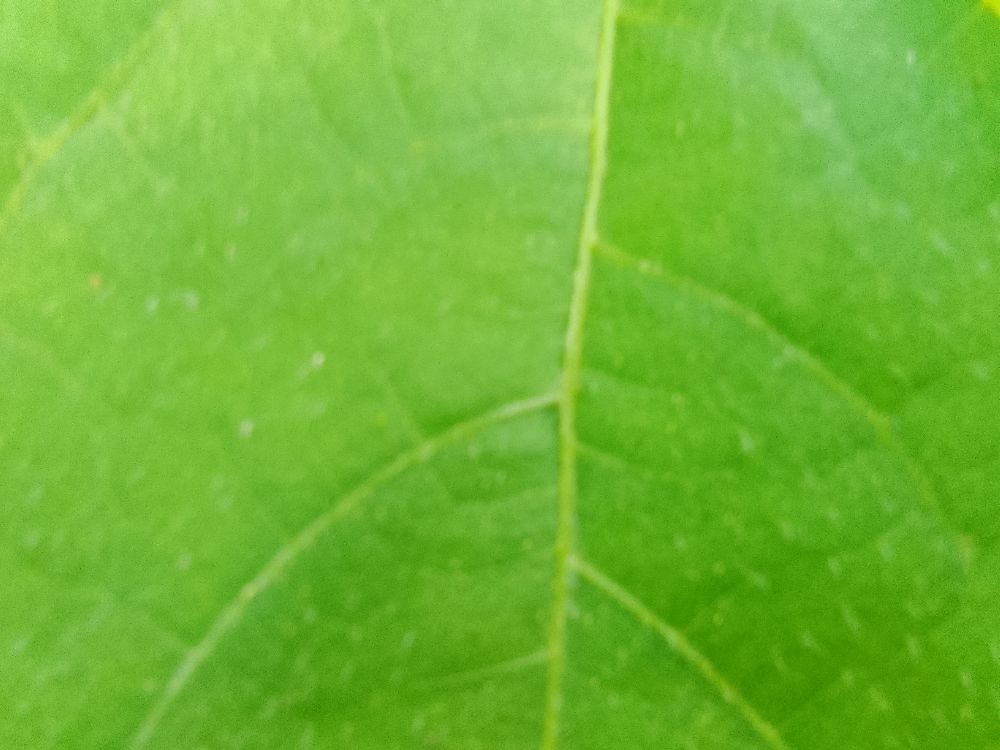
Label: healthy